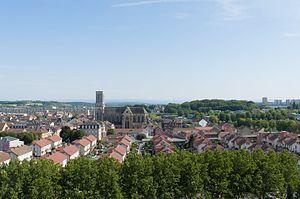
Anciennes cites ouvrières Alsthom et son église St Joseph .
Belfort est une commune française située dans le nord-est de la région Bourgogne-Franche-Comté. Chef-lieu du Territoire de Belfort, la commune comptait 49 519 habitants en 2015. Elle est la principale commune et le cœur urbain d'une agglomération de 105 390 habitants.